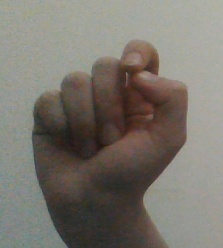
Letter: fa